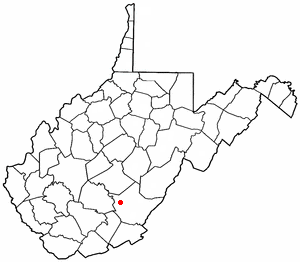
Rupert est une ville américaine située dans le comté de Greenbrier en Virginie-Occidentale.